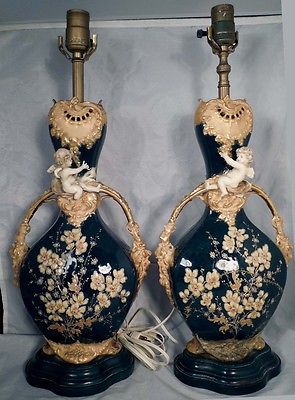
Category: table